Melissa DiMarco

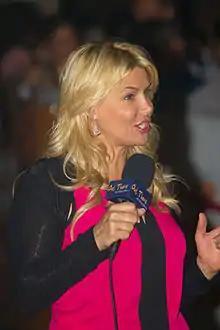

Melissa DiMarco is a Canadian actress, producer, and television personality. She has made acting appearances in feature films and television. She is best known for her role as Daphne Hatzilakos in the teen drama series "" (2002-2010) and as the host and showrunner of her own syndicated television program "Out There with Melissa DiMarco".